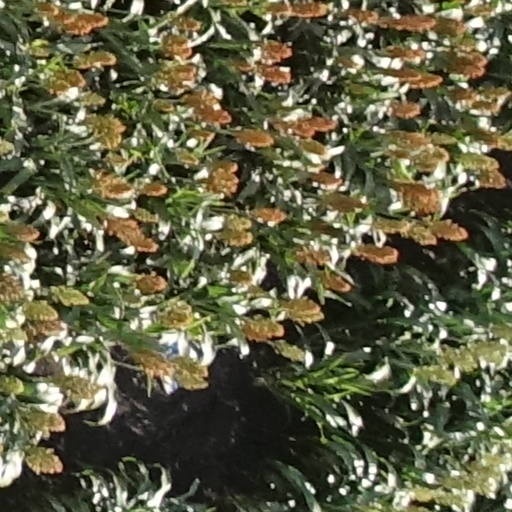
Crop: sorghum